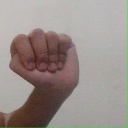
अक्षर: ठ